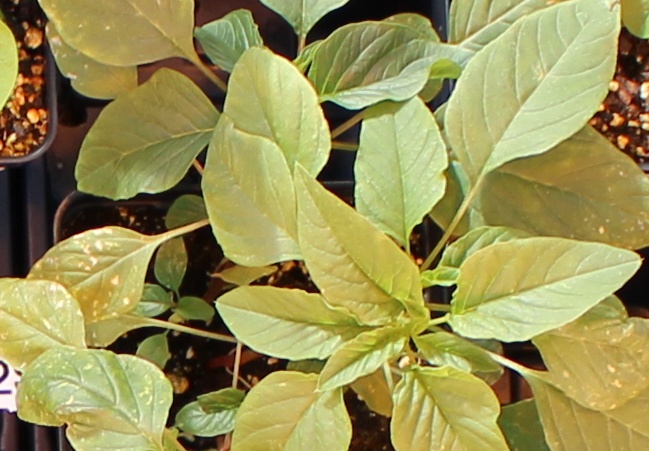
Label: Palmer Amaranth